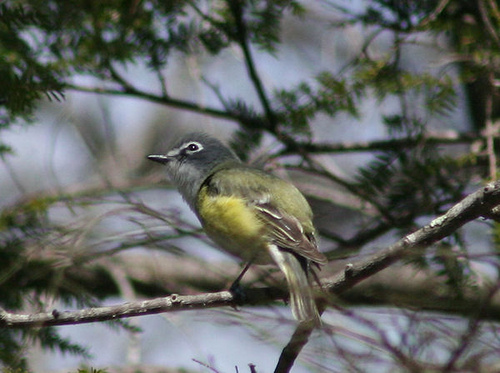
this bird has a yellow belly, a green back and a grey head.
the bird has a small black bill and a black eyering that is round.
the bird has a yellow belly and abdomen with a black crown and grey throat.
this is a beautiful, colorful bird with soft green feathers.
a small bird with a yellow belly and back with a gray head.
this bird has a yellow tinted belly and rump that is blended with a gray.
this bird is gray and yellow in color, with a black beak.
this bird has wings that are green and has a yellow belly
this bird has wings that are grey and has a yellow bellya pretty bird with a grey crown, white eye ring, a soft grey throat, yellow breast and belly, and brown and white secondaries.
Species: Blue Headed Vireo